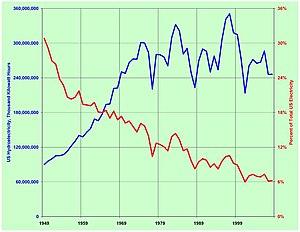
L'hydroélectricité aux États-Unis se situe en 2019 au 4ᵉ rang mondial en termes de production avec 6,4 % de la production mondiale, derrière la Chine, le Canada et le Brésil. Sa puissance installée la situe au 3ᵉ rang avec 7,9 % du total mondial en 2019, derrière la Chine et le Brésil. La puissance de ses centrales de pompage-turbinage se situe au 3ᵉ rang avec 14,5 % du total mondial, derrière la Chine et le Japon.